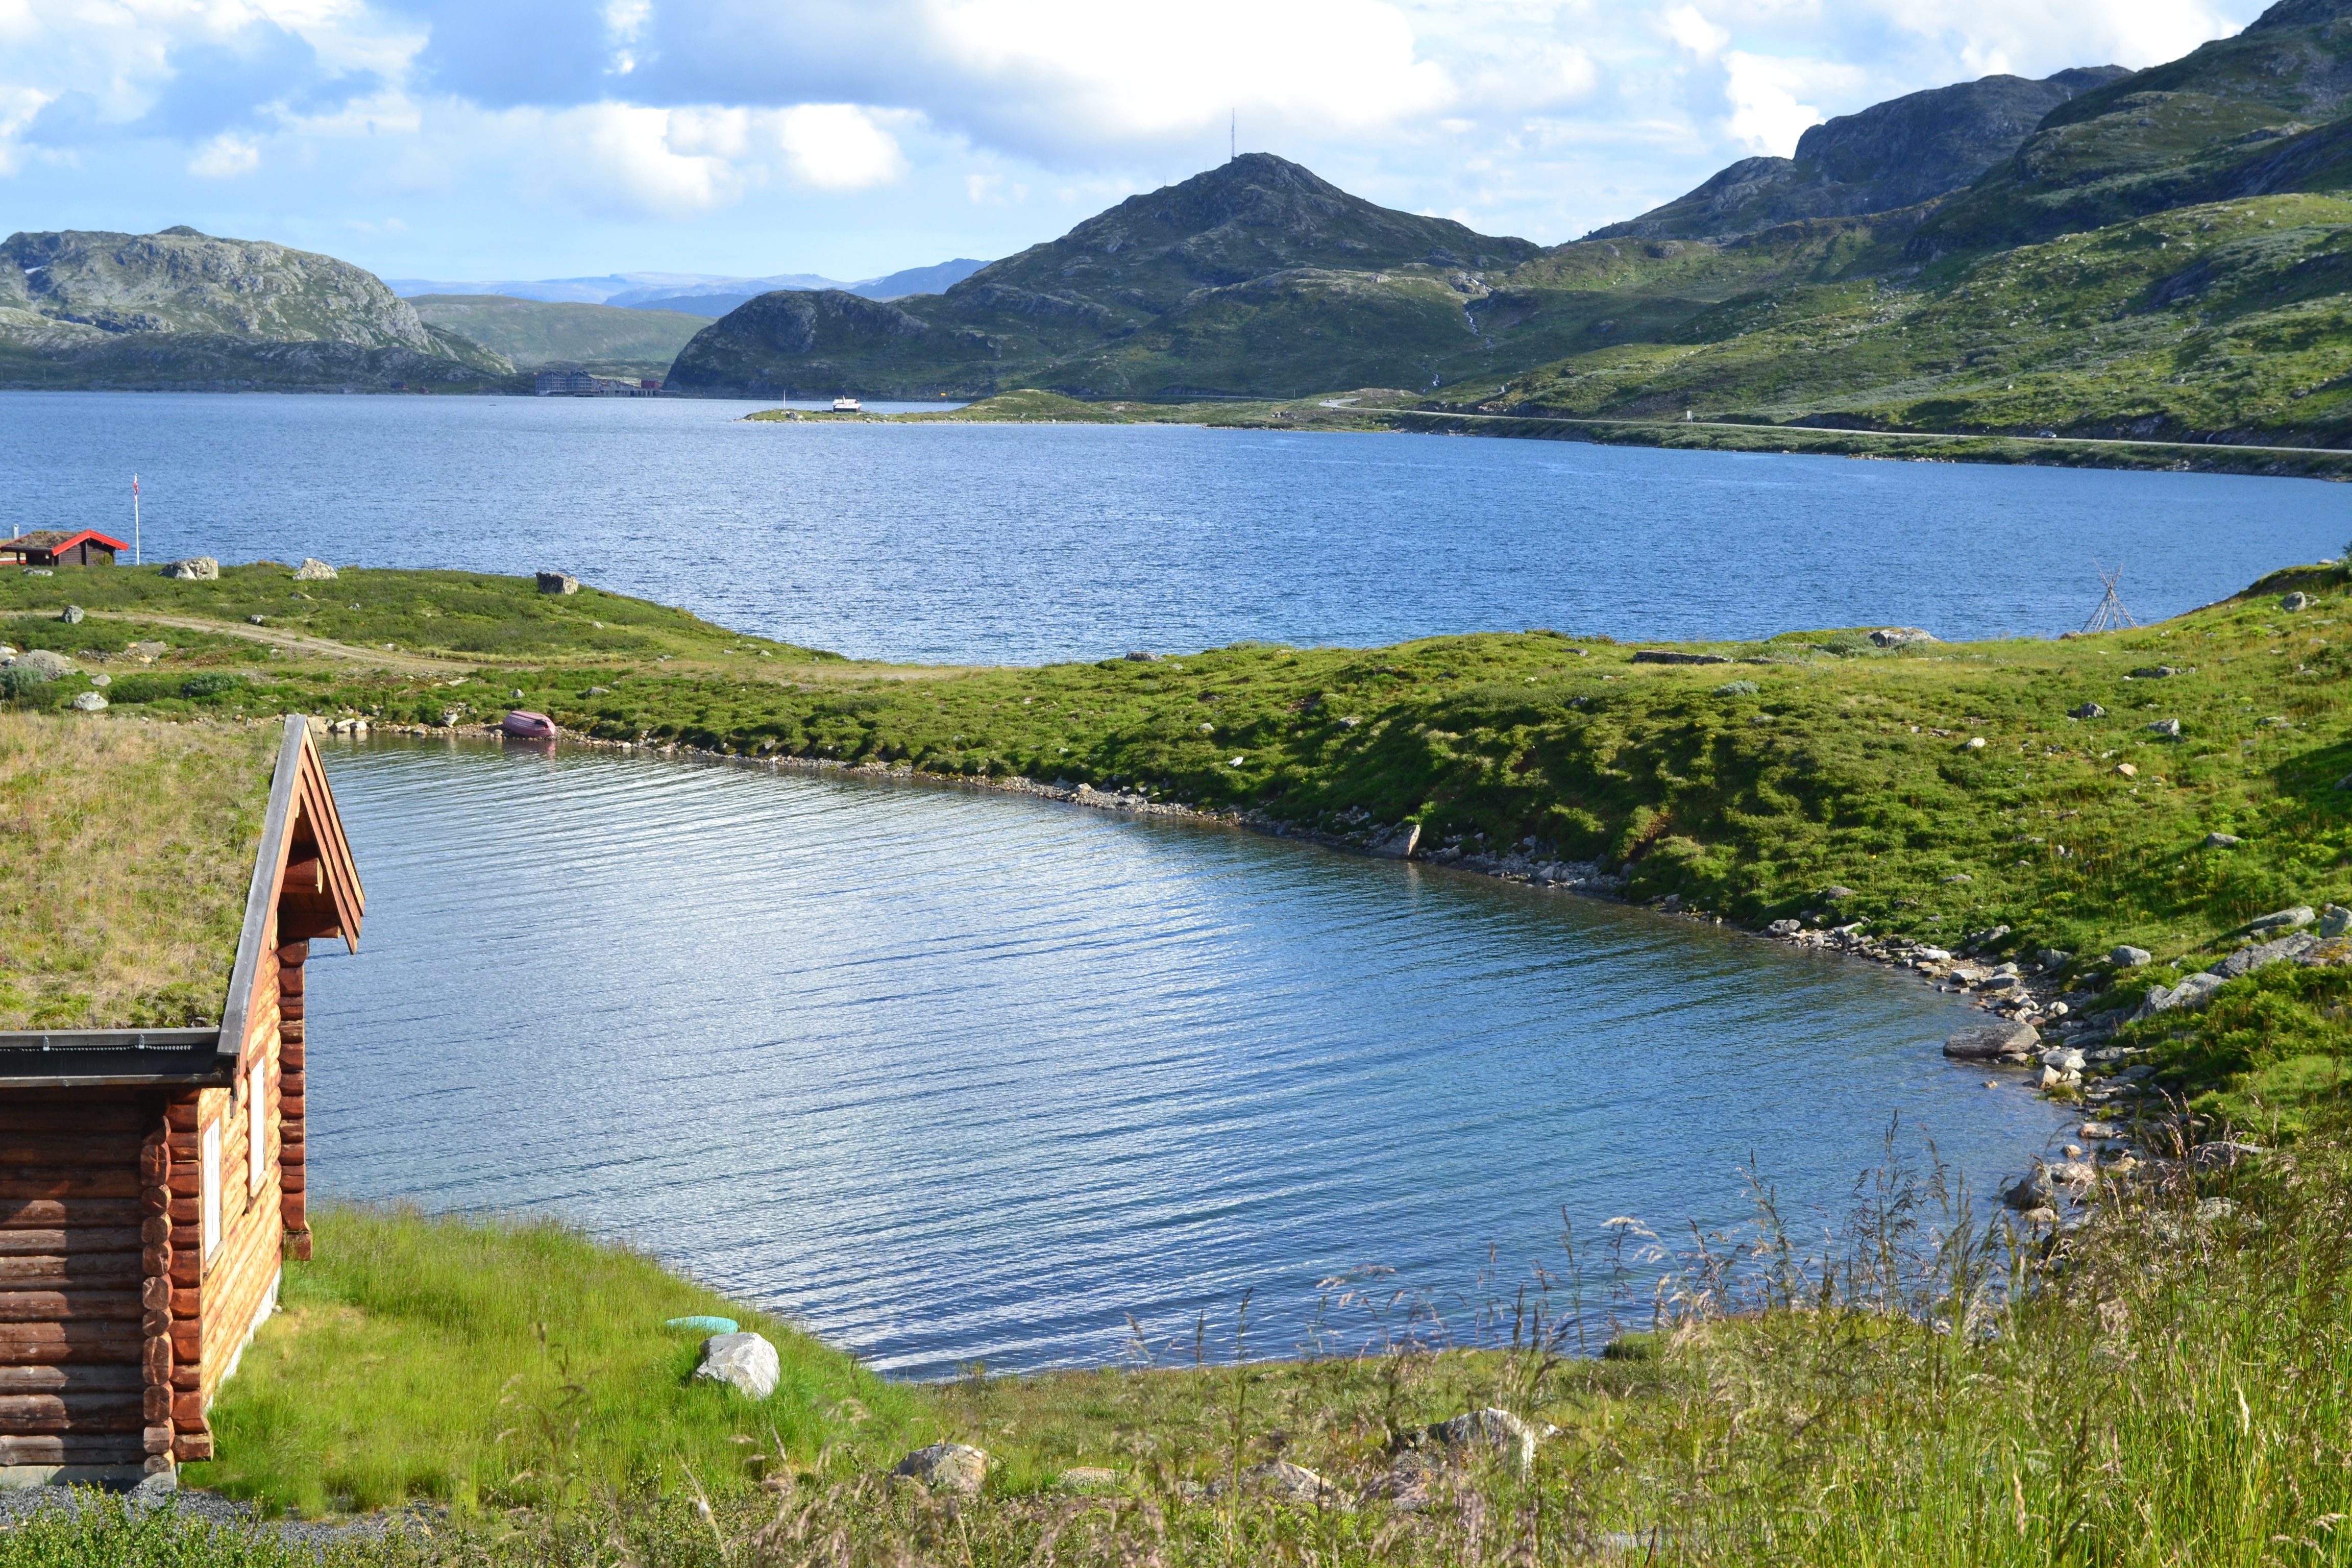
landscape, water, nature, mountain, meadow, shore, lake, river, pond, green, bay, blue, fjord, reservoir, highland, body of water, loch, norway, tarn